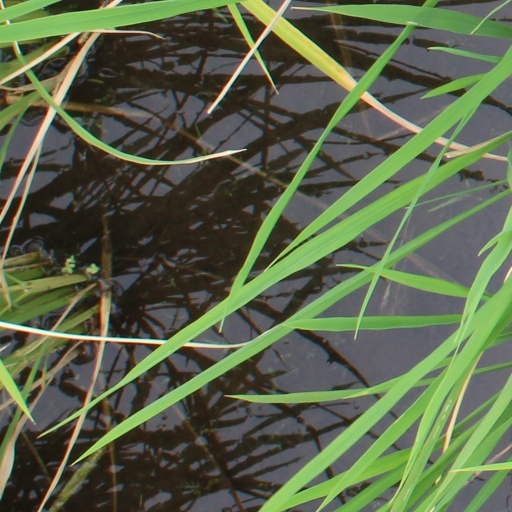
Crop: rice